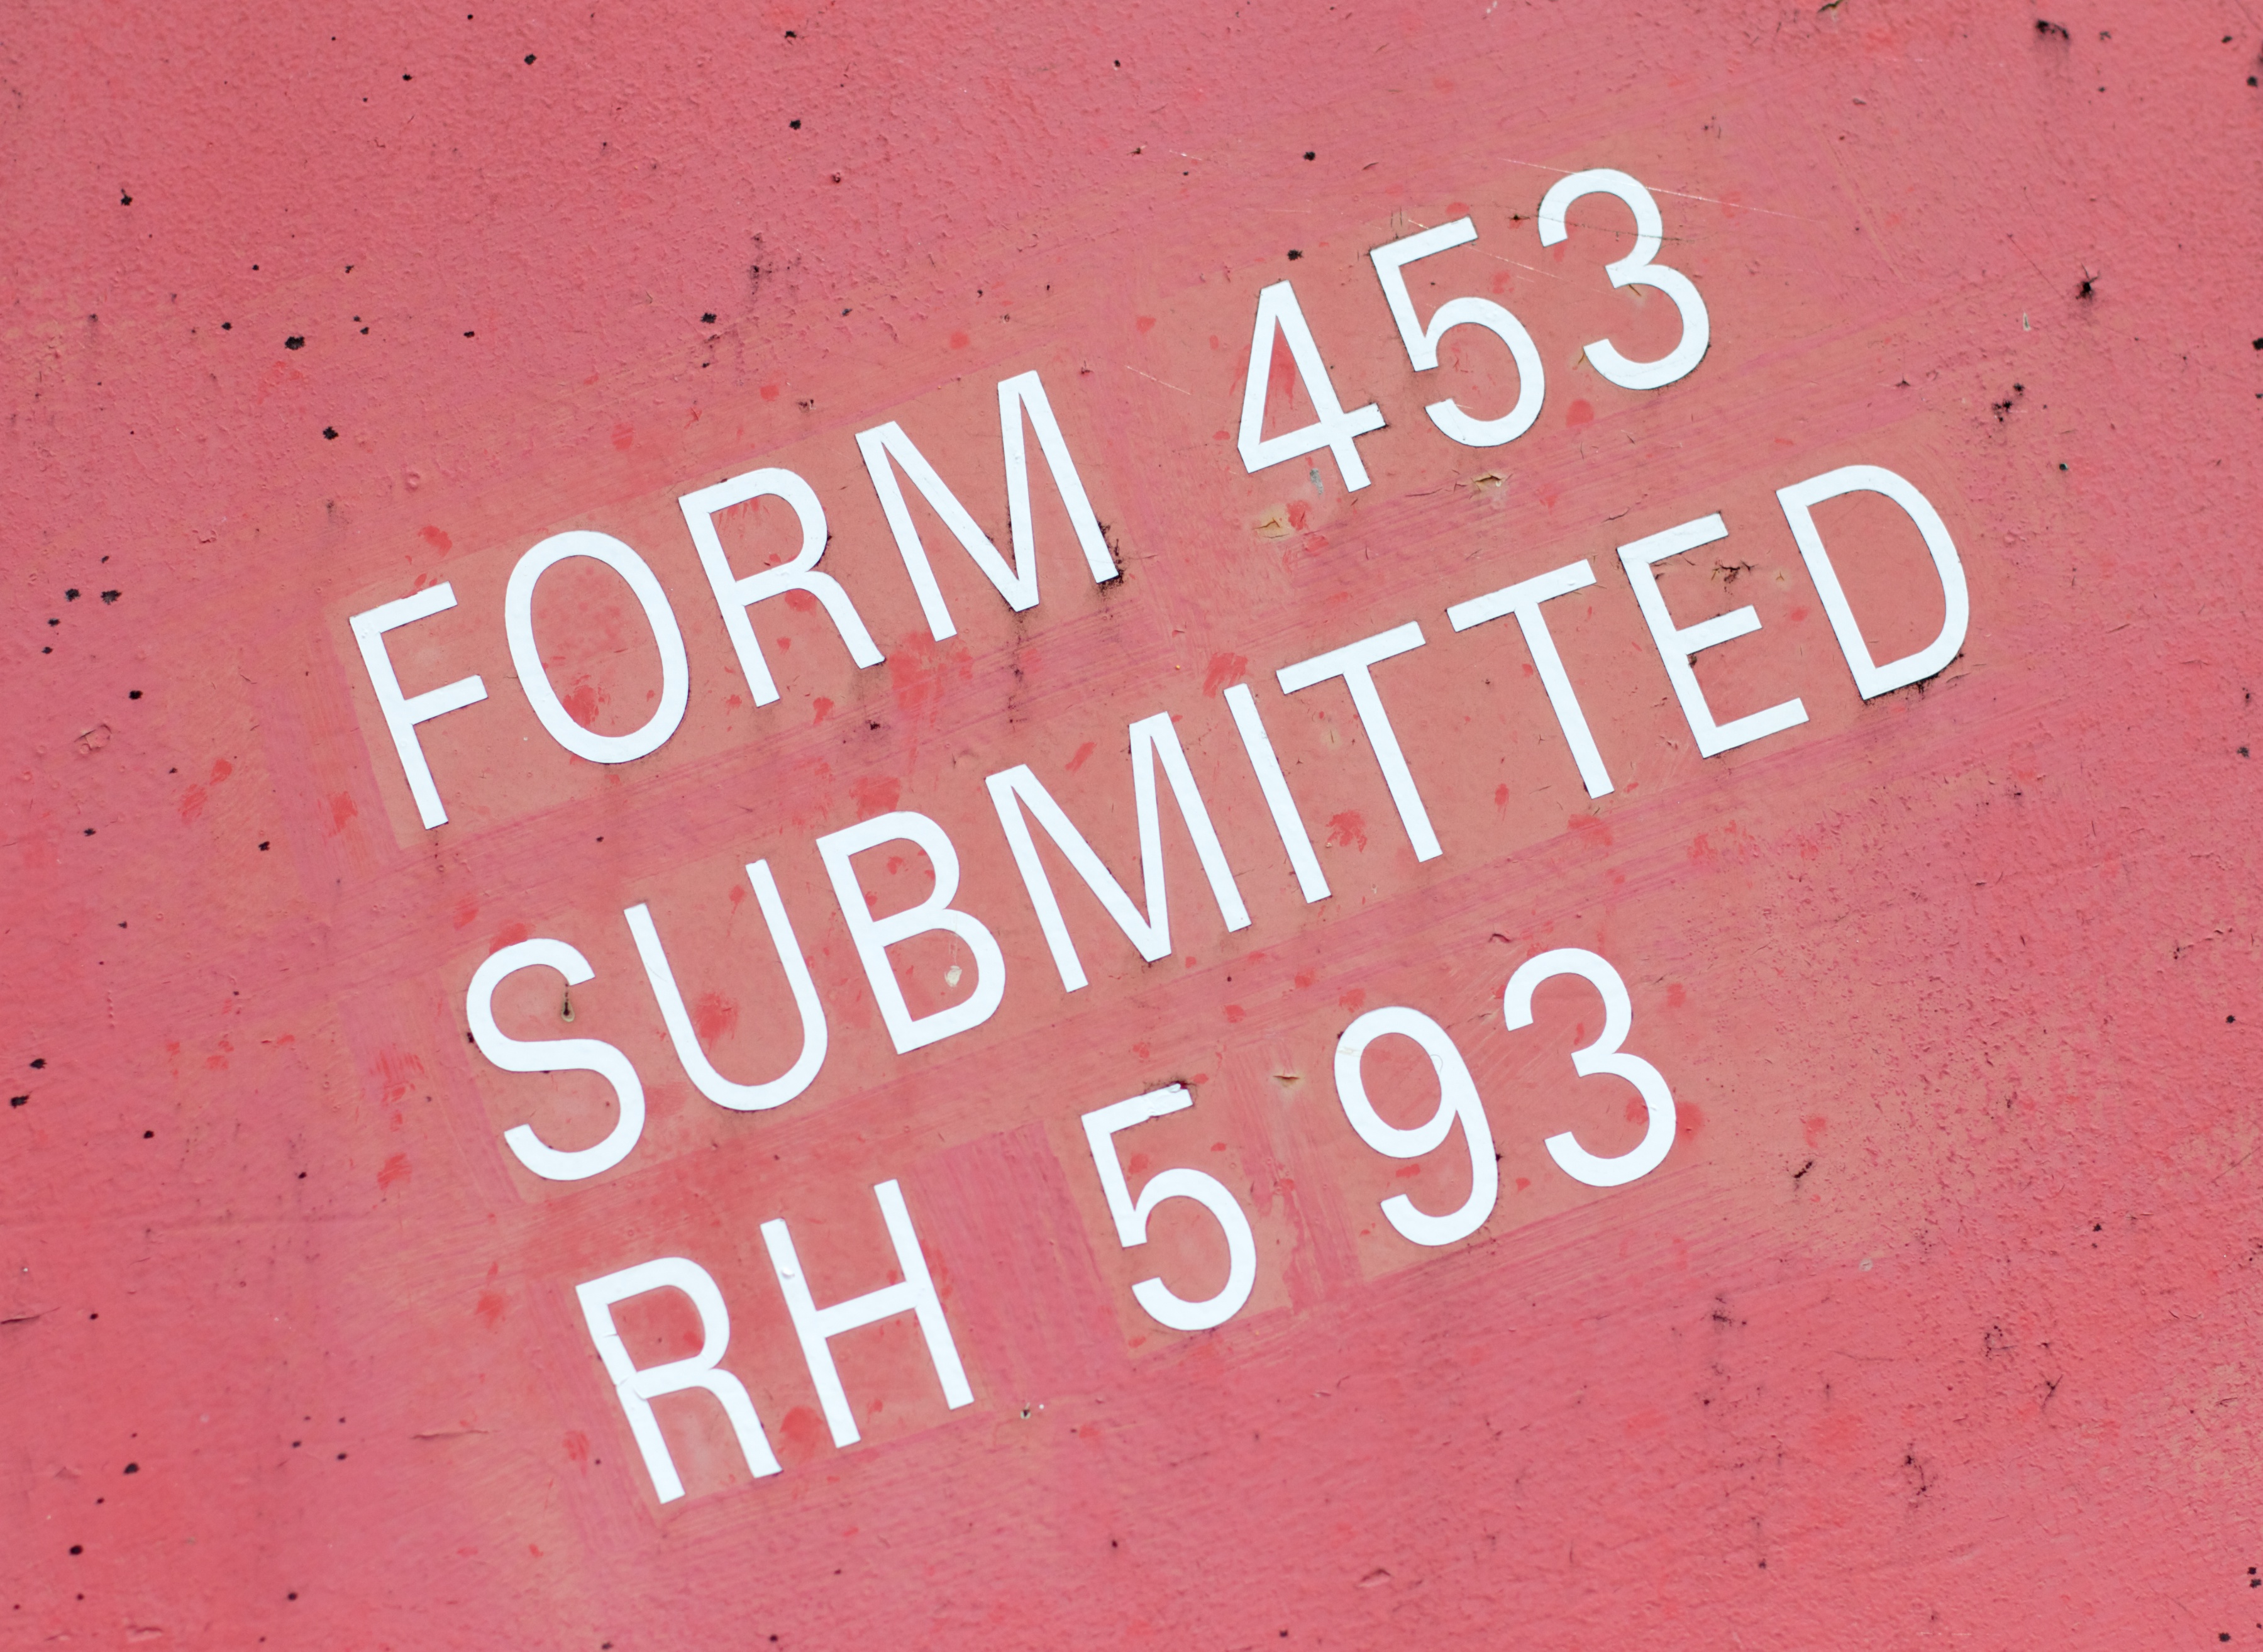
number, love, red, color, pink, brand, font, text, handwriting, shape, odyssey, hurleylounge, emotion